Société de Lecture

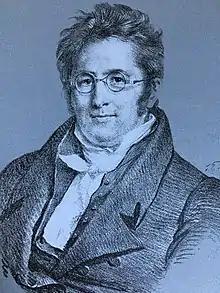
Augustin-Pyramus de Candolle, co-founder of the Société de Lecture

The tensions arising from the revolutionary unrest and the French occupation under Napoleon in 1798 drove the well-born sons of wealthy families from Geneva into exile and to the discovery of Europe. After fifteen years of French annexation, this republican aristocracy returned. They wanted to create a literary society like those that existed elsewhere, in order to share knowledge, ideals, and reading. Geneva regained its independence in 1813 and joined the Swiss Confederation in 1815. It then became a city of scientists, men of letters, and artists.